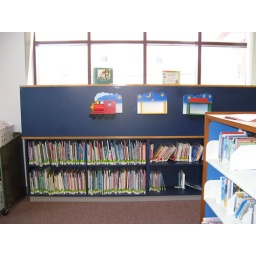
More train themes at the public library in Ashland.